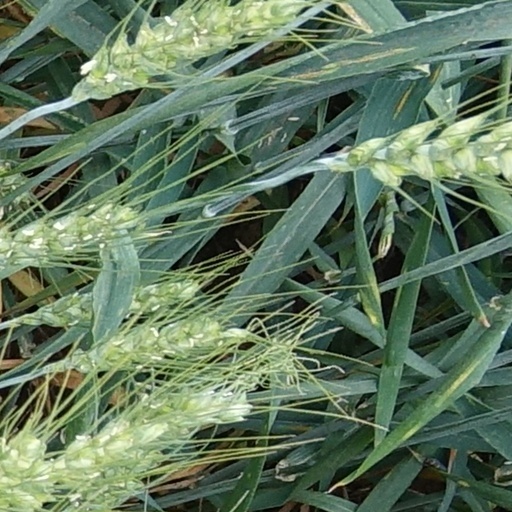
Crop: wheat